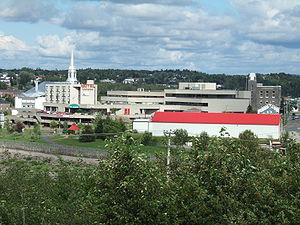
Alma est une municipalité située au Saguenay–Lac-Saint-Jean, au Québec, au Canada. Elle fait partie de la MRC de Lac-Saint-Jean-Est, dont elle est le chef-lieu.